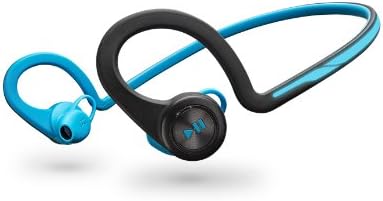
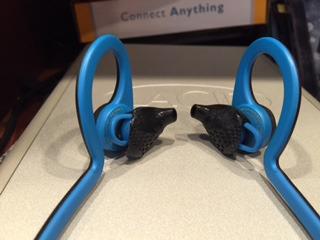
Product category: headphones
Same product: yes